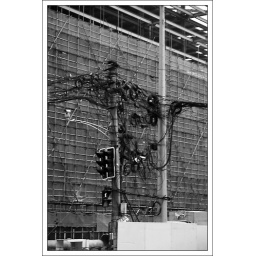
Hundreds of telephone lines over a street in Shanghai, PRC.